Russell Patterson

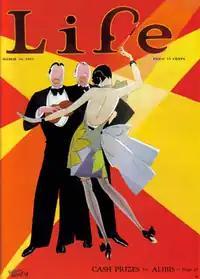
Patterson became famous for covers like this one for "Life" (March 10, 1927).

In 1925, having arrived in New York City, Patterson suddenly found his direction. He put aside his fine arts ambitions and turned his talents toward illustration. Drawing on his experience sketching beautiful women in Paris, he began adorning covers and interiors for magazines like "College Humor" and "Judge", and later "Life" and "Ballyhoo" with his vivacious flappers. Within a couple of years, Russell Patterson the illustrator went from obscurity to celebrity, at a time when the leading graphic artists were as famous as movie stars. As his career blossomed, his ubiquitous version of the modern Jazz Age woman graced the covers and interior pages of "The Saturday Evening Post", "Vogue", "Vanity Fair", "Cosmopolitan", "Redbook" and "Photoplay", among many other magazines. As celebrated at that time as the "Gibson Girl" had been years before, his "Patterson Girl" was, in the words of Armando Mendez, "simultaneously brazen and innocent." By incorporating the day's faddish "raccoon coats and flapping, unbuckled galoshes in his drawings, Patterson became a pacemaker in setting styles." Women of the time turned to Patterson's work to follow trends in clothing, jewelry and cosmetics. Martha H. Kennedy cites Patterson's dependence on the "graphic power of elegant, outlined forms, linear patterns of clothing and trailing smoke to compose strongly decorative, eye-catching designs."